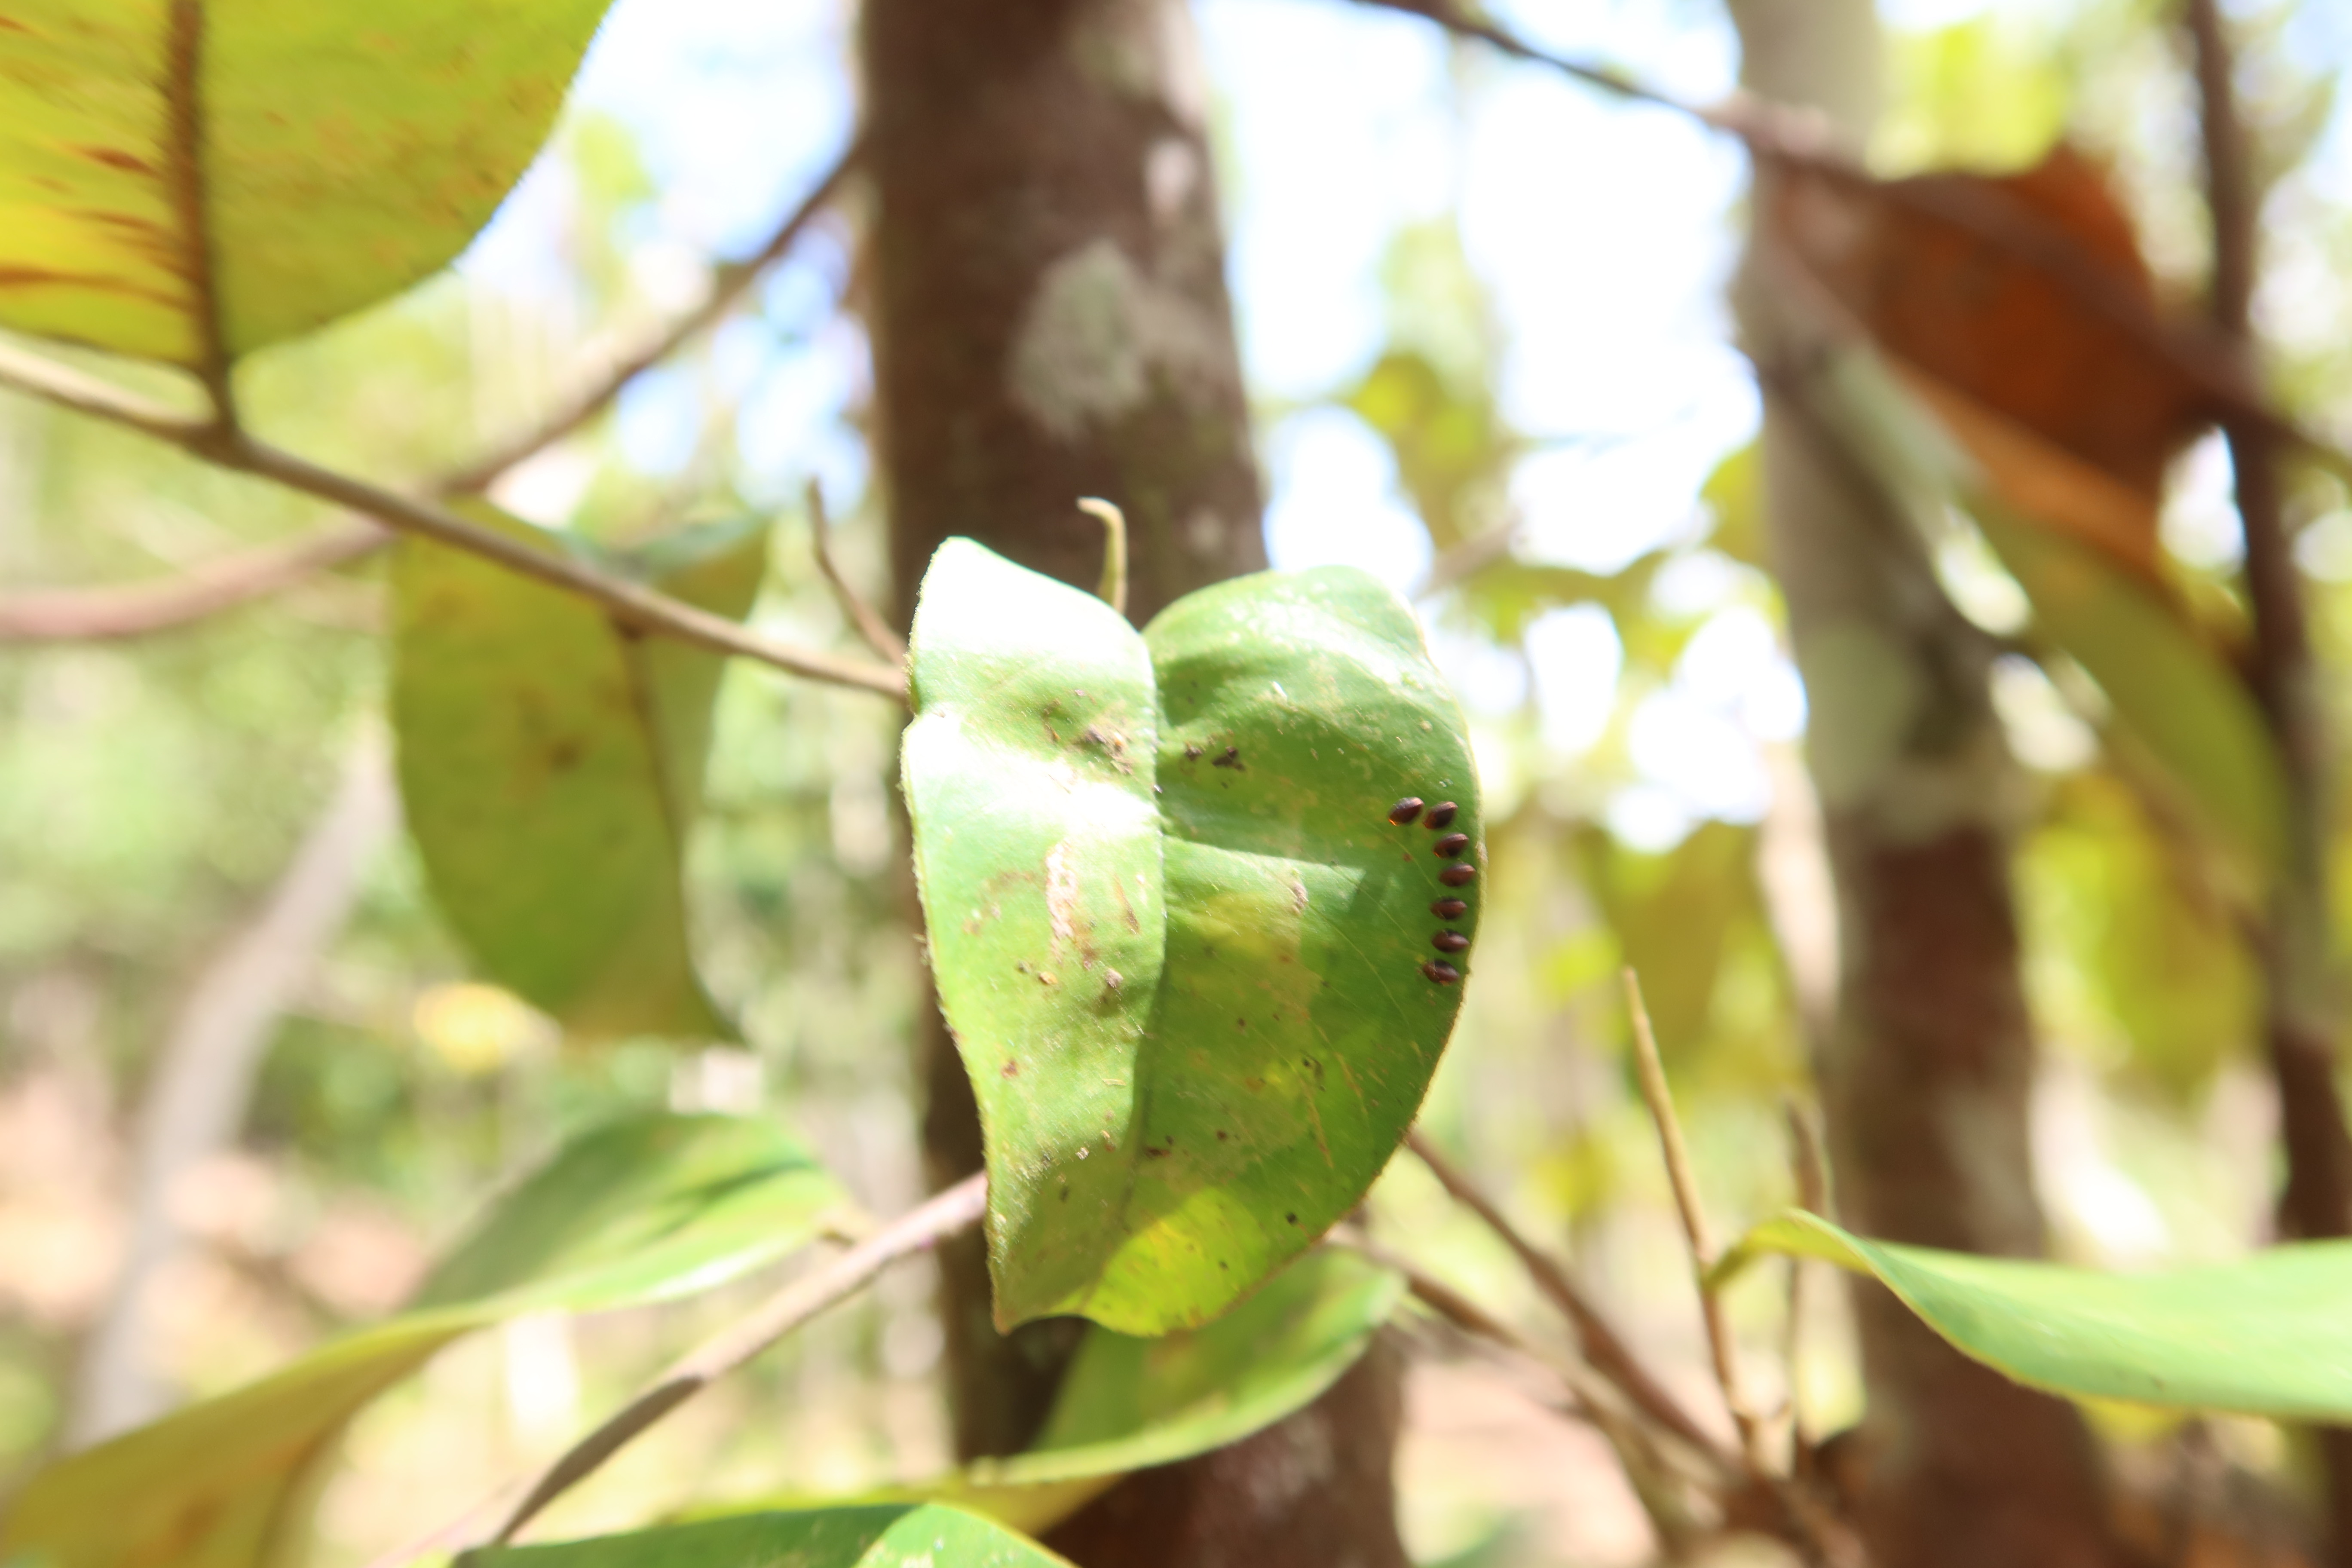
Label: Brown spots